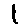
Label: 1